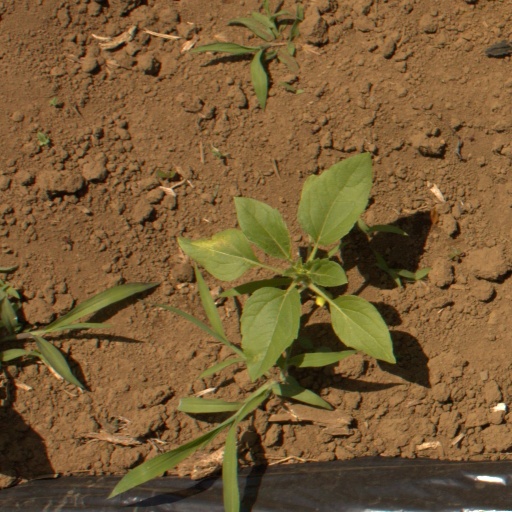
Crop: Jerusalem artichoke